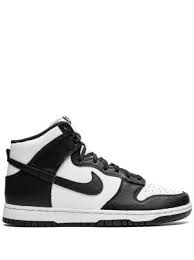
Label: Sneaker